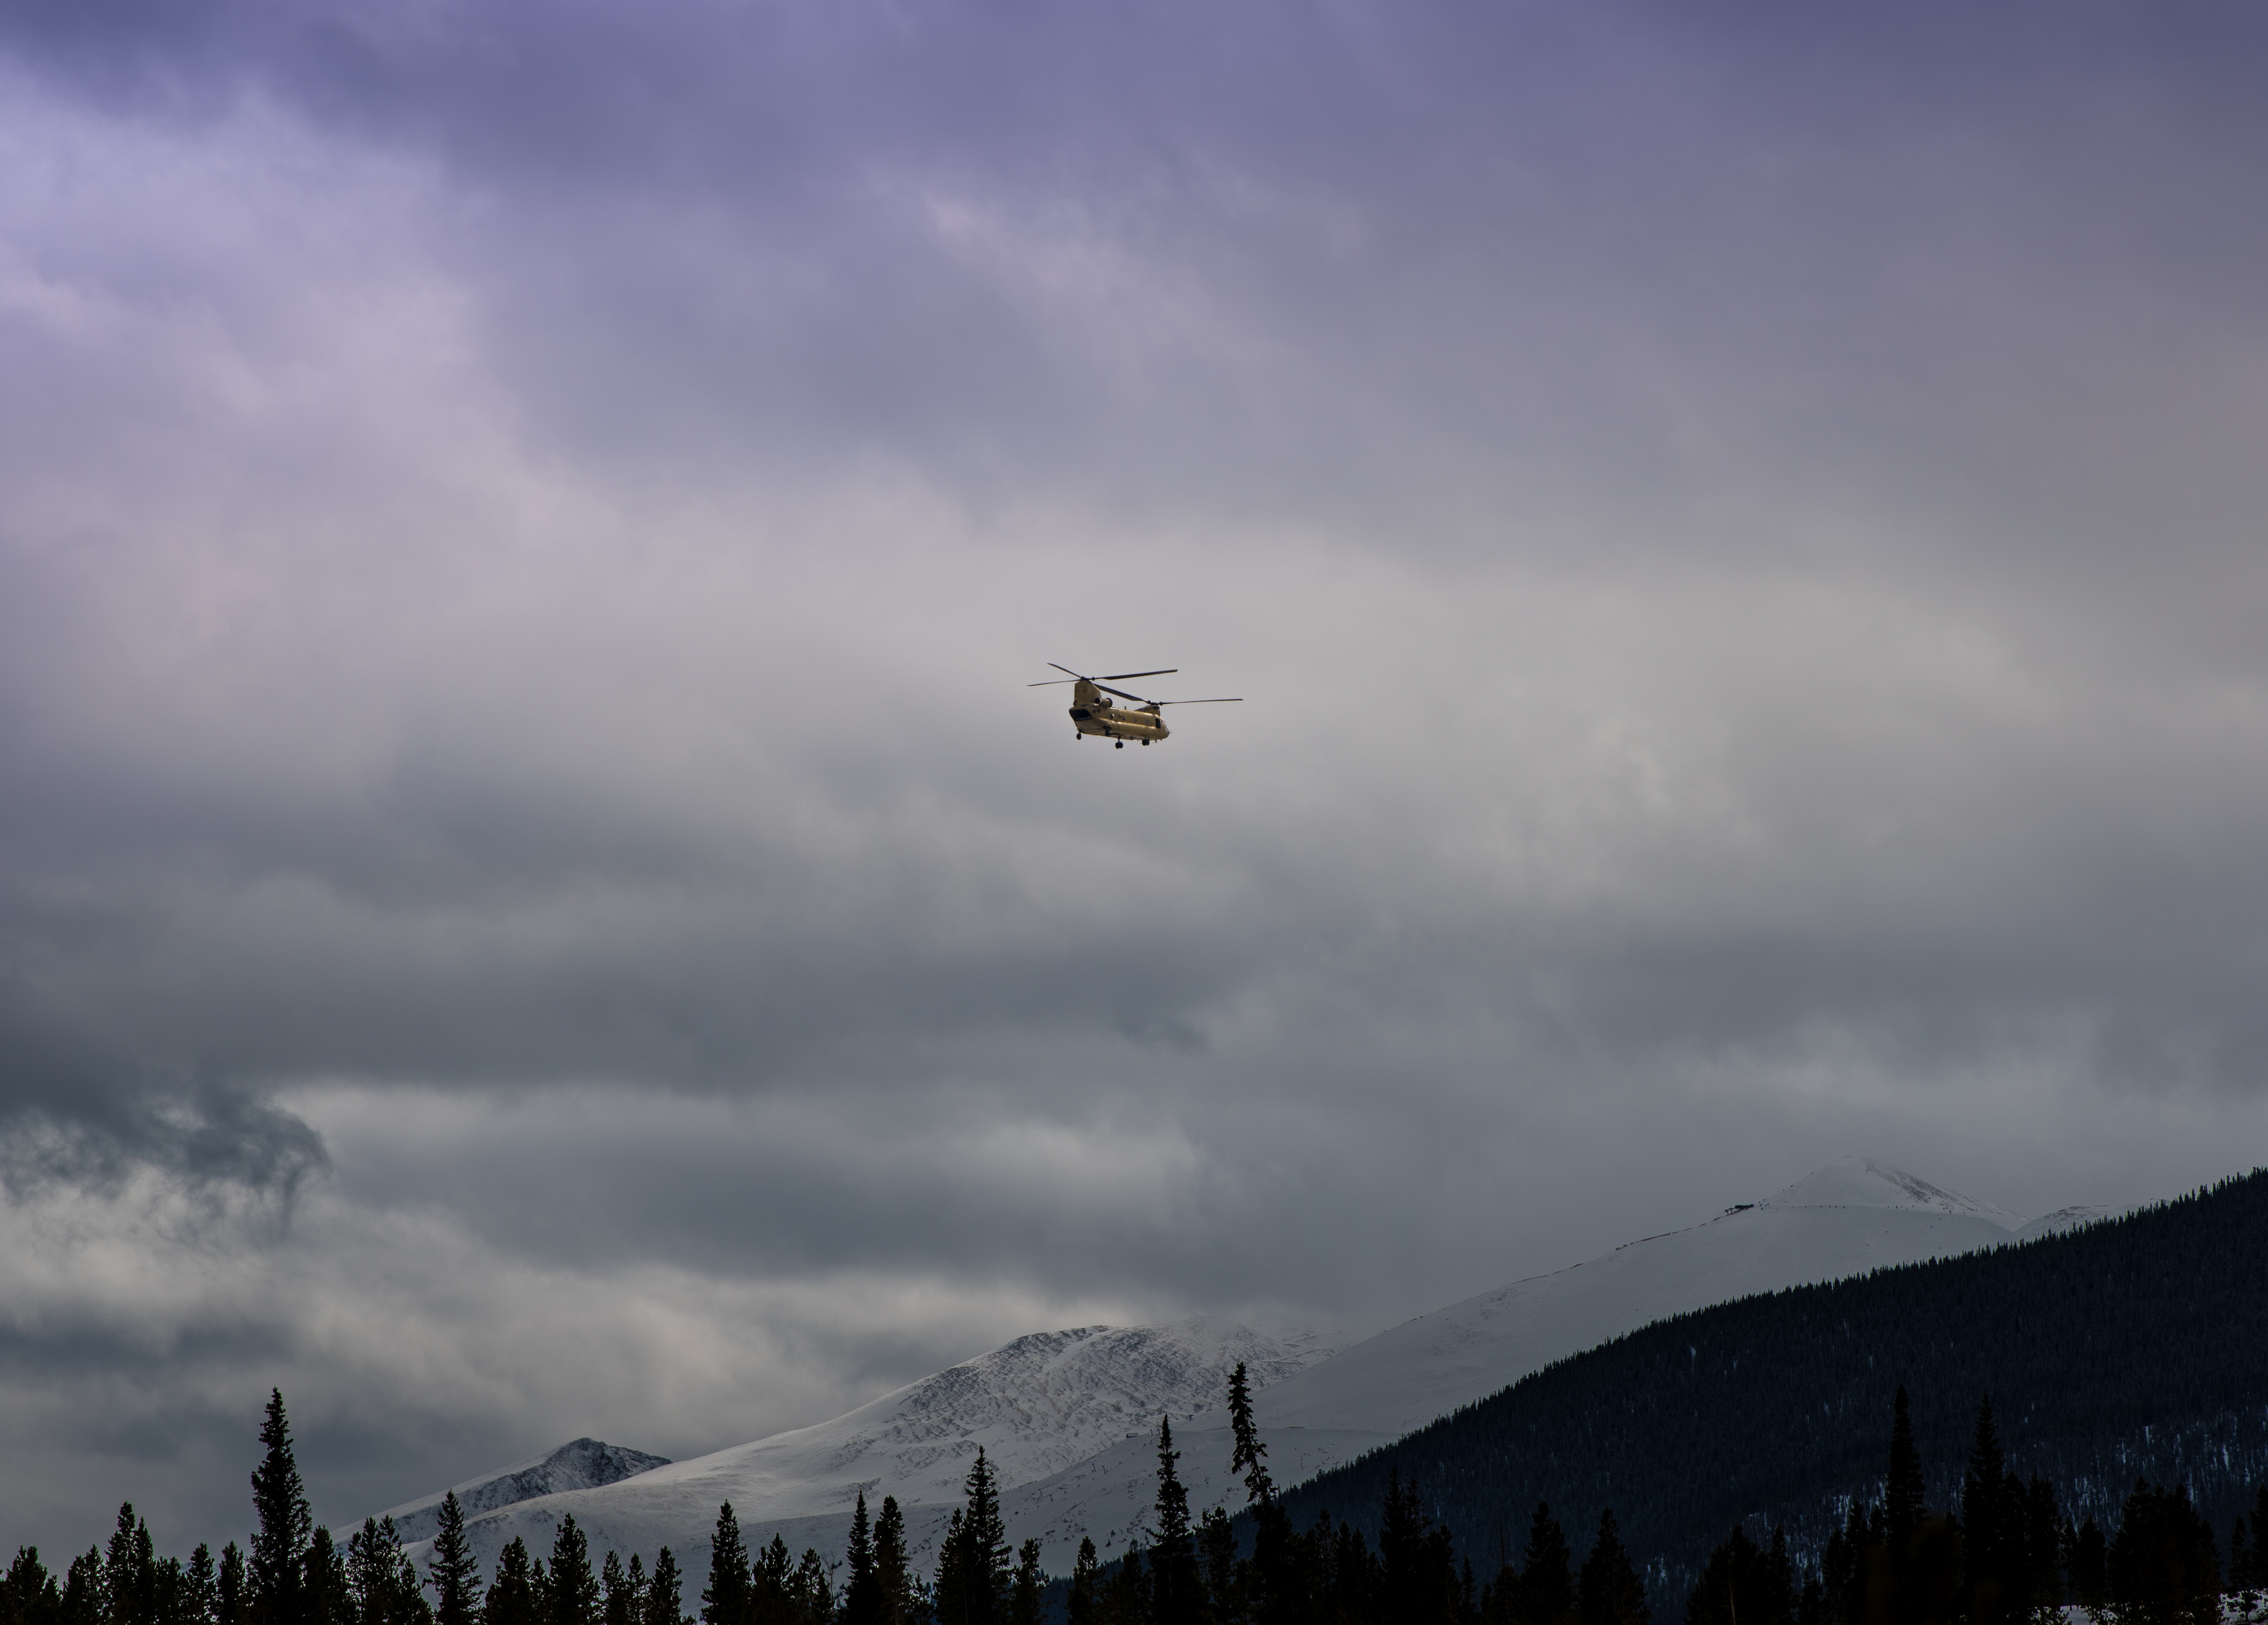
mountain, snow, cloud, sky, morning, mountain range, flying, airplane, aircraft, vehicle, flight, weather, helicopter, atmospheric phenomenon, atmosphere of earth, rescue equipment